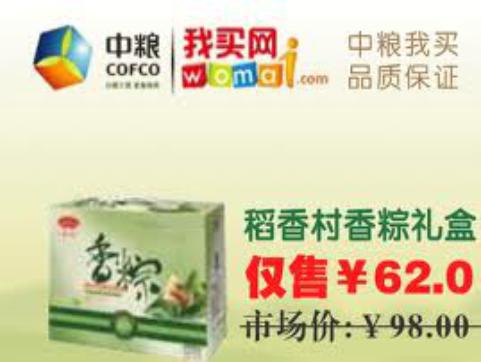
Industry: Others